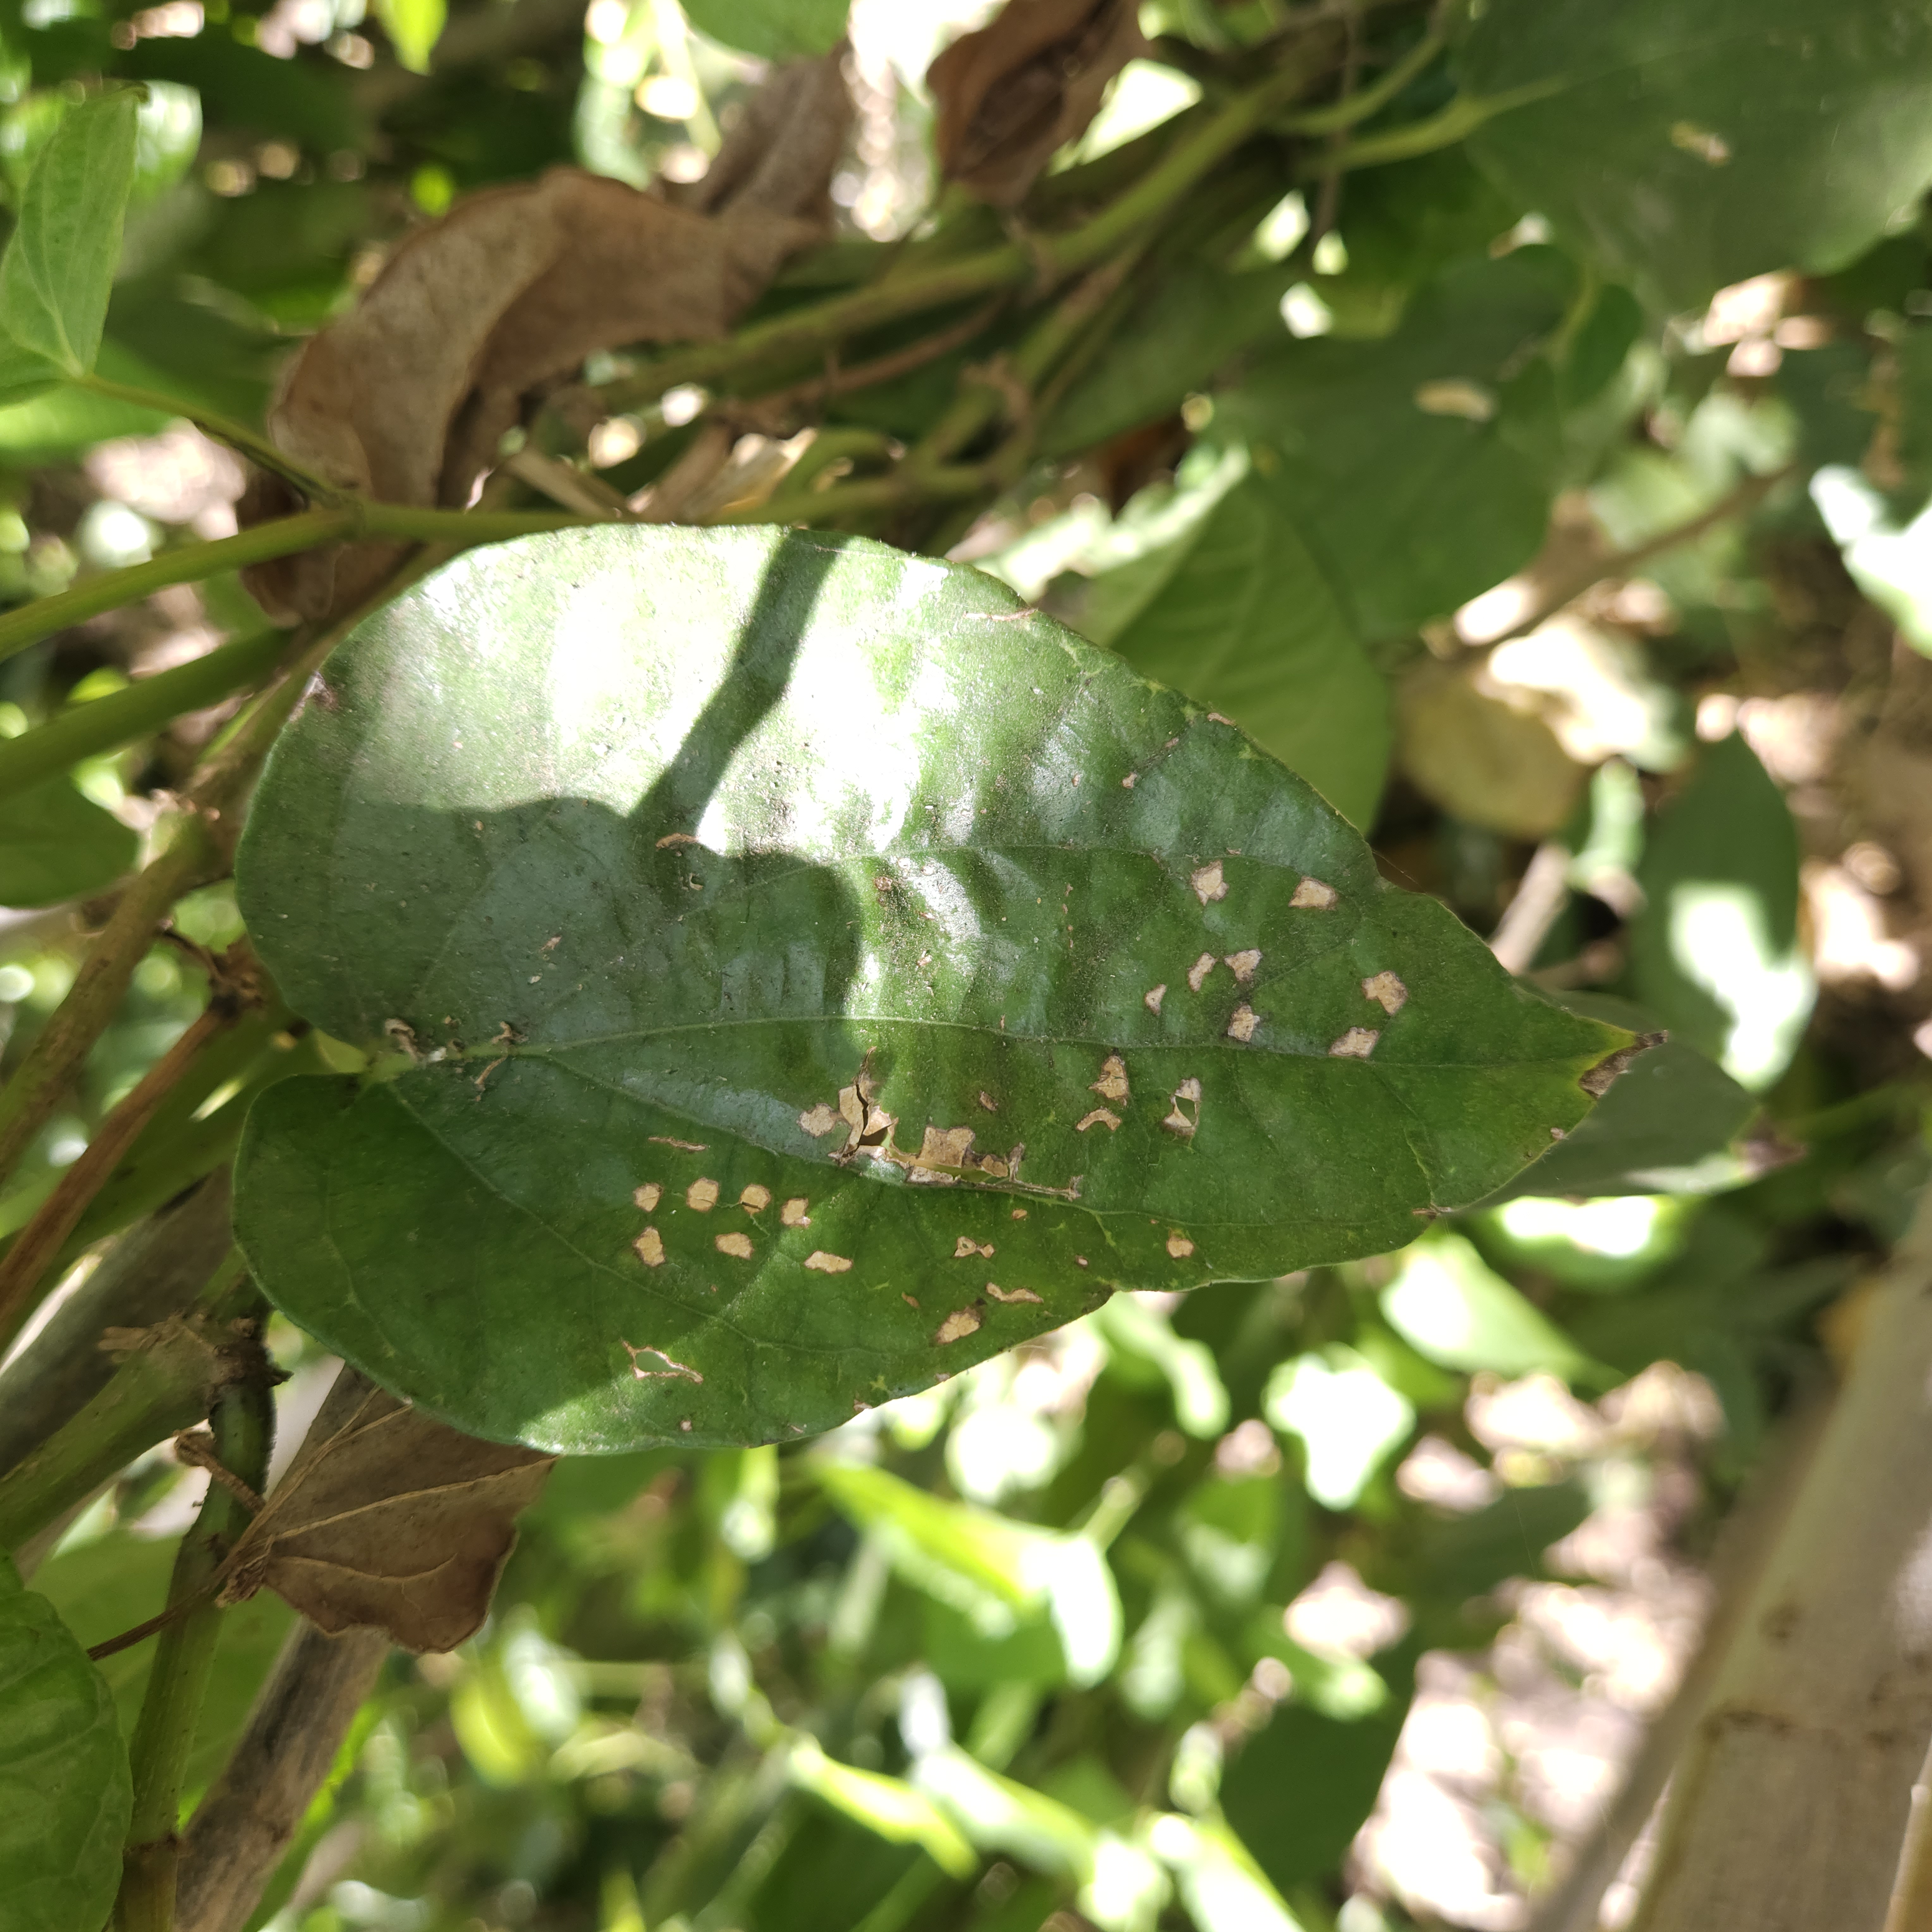
Label: Diseased